King (2011 TV series)

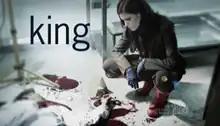

King is a Canadian police drama which premiered April 17, 2011, on Showcase. The series stars Amy Price-Francis as Jessica King, a veteran police officer who gets promoted to head of the Major Crimes Task Force in Toronto after her predecessor has a breakdown on television. Season 2 began production in September 2011 and premiered on February 29, 2012.